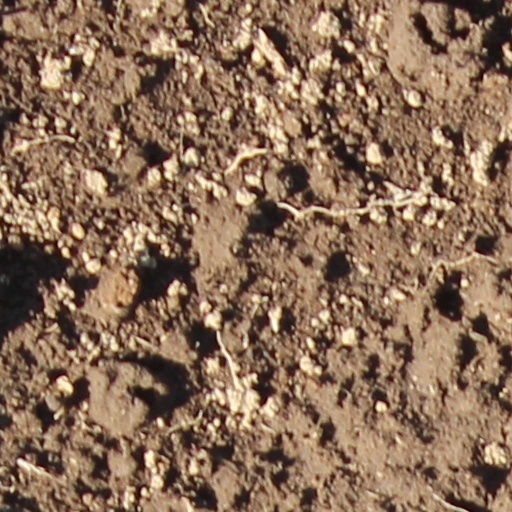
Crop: wheat